The Alamo (2004 film)

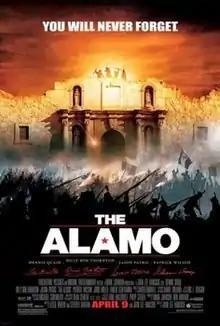
Theatrical release poster

The Alamo is a 2004 American war historical drama about the Battle of the Alamo during the Texas Revolution. The film was directed by John Lee Hancock, produced by Ron Howard, Brian Grazer, and Mark Johnson, distributed by Buena Vista Pictures (through its Touchstone Pictures banner), and starring Dennis Quaid as Sam Houston, Billy Bob Thornton as Davy Crockett, Jason Patric as Jim Bowie, and Patrick Wilson as William B. Travis. The screenplay is credited to Hancock, Stephen Gaghan, and Leslie Bohem.